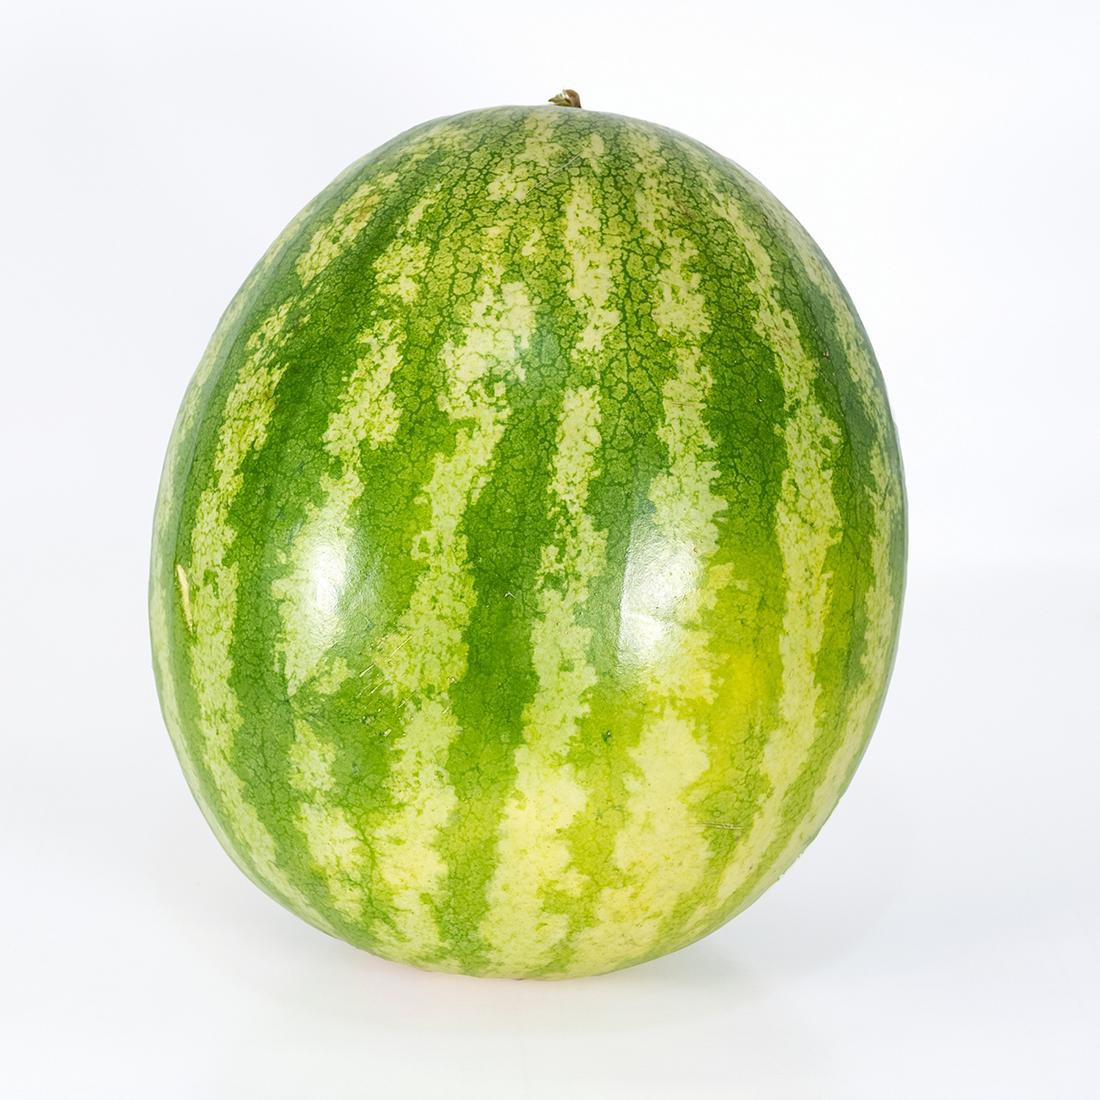
Label: Watermelon